Pointe-à-Pitre International Airport

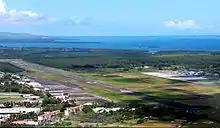
Aerial view

The airport is at an elevation of above mean sea level. It has one paved runway designated 12/30 which measures . Runway 12/30 is long enough to allow aircraft as large as the A380 to take off and land without difficulty. The airport was also one of the first to handle the first A380 prototype in the second week of January 2006, for two days. The same year, the airport celebrated its 40th anniversary. The airport has two interconnected terminals, Terminal 1 and Terminal 2. Terminal 1 serves both international and regional flights. Terminal 2 only serves regional flights.